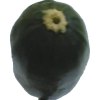
Label: dark_zucchini